Berkeley, California

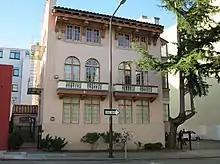
Spanish Colonial Revival architecture on Bancroft Way.

In the city, 13,872 people (12.3%) were under the age of 18, 30,295 (26.9%) were aged 18 to 24, 30,231 (26.9%) aged 25 to 44, 25,006 (22.2%) aged 45 to 64, and 13,176 (11.7%) were 65 years of age or older. The median age was 31.0 years. For every 100 females, there were 95.6 males. For every 100 females age 18 and over, there were 94.2 males.